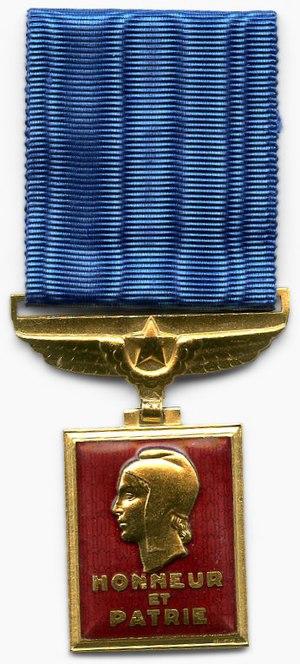
Médaille de l'Aéronautique
Les ordres, décorations et médailles de la France comprennent un système par lequel les citoyens, civils et militaires français sont récompensés pour leur courage, leur réussite ou pour services rendus. Il comprend les ordres honorifiques, les décorations, à titre civil ou militaire et les médailles.
La médaille de l’Aéronautique est une médaille récompensant les mérites dans le domaine de l'aéronautique militaire et civil français, qui a été créée le 14 février 1945.
Cet article présente les décorations militaires françaises.